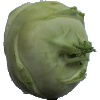
Label: kohlrabi